Furuichi Kōi

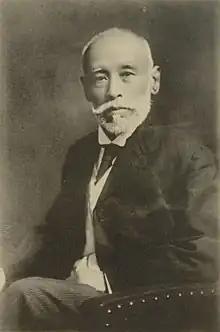

Baron was a Japanese civil engineer, who was president of "Kōka Daigaku", the present college of engineering of the University of Tokyo, and founding president of the Tokyo Underground Railway, "the first underground railway in the Orient".